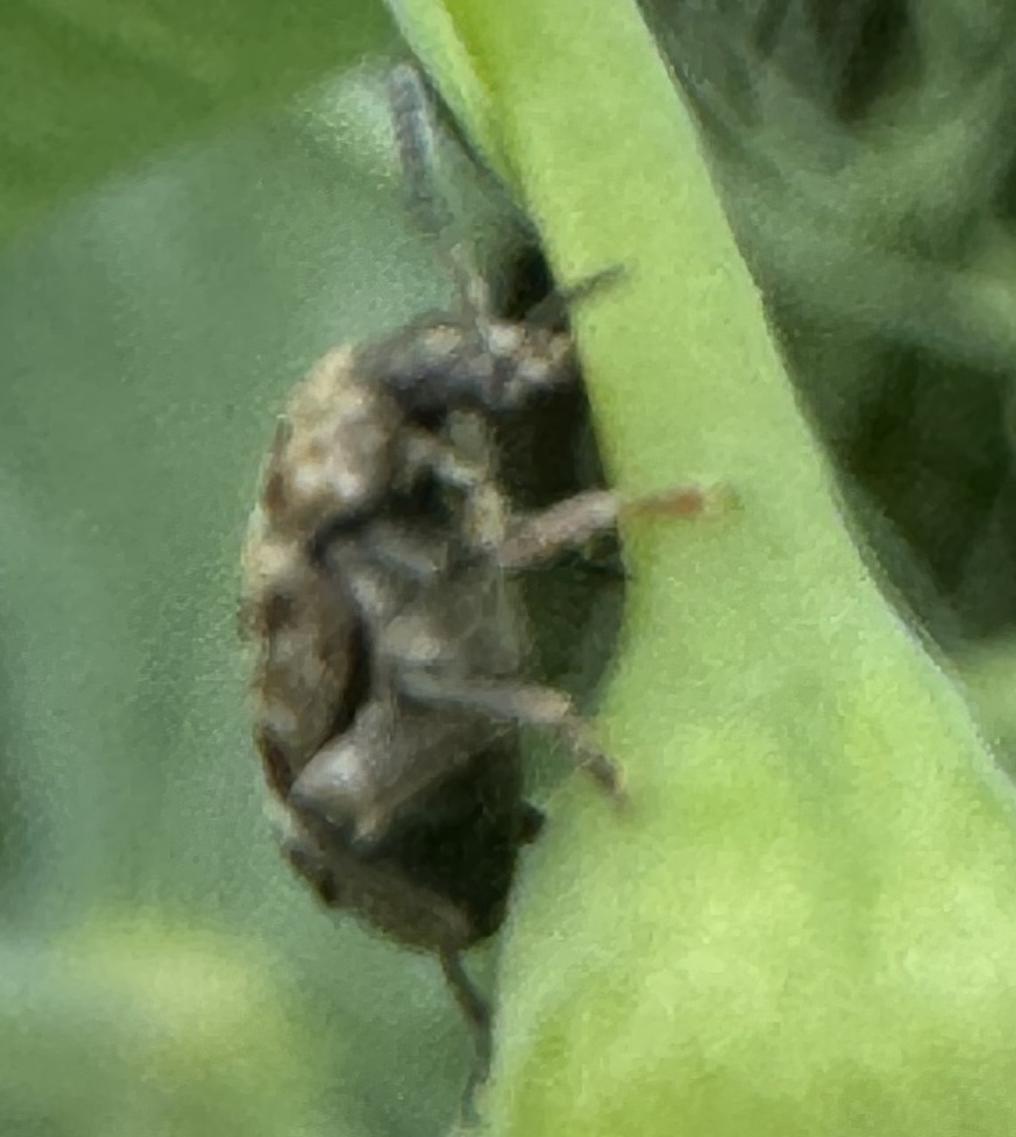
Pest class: pea_weevil